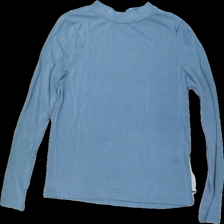
View: front
Type: Top
Category: Ladies
Brand: Gina Tricot
Colors: Blue
Material: 84% viscose 16% polyester
Cut: Regular
Size: S
Season: All
Stains: Major
Damage: fläckar
Damage location: middle left
Damage 2 location: top right
Price range: <50
Recommended usage: Export
Description: blå långärmad tröja med fläckar bak